Space horror

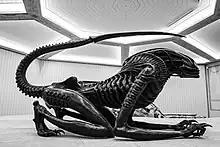
Xenomorph from the "Alien" franchise

Space horror is a subgenre of horror fiction generally defined as space-based horror.